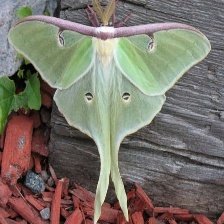
Species: LUNA MOTH